Paul Cleary (American football)

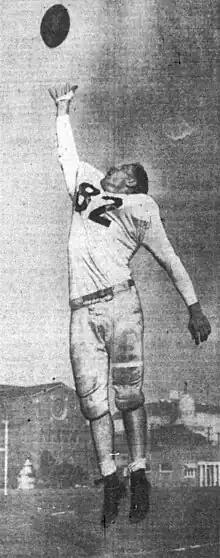
Cleary, circa 1947

Paul Hanson Cleary (February 7, 1922 – January 8, 1996) was a professional American football end in the All-America Football Conference (AAFC). A 10th round selection (77th overall pick) of the 1948 National Football League draft, he played two seasons for the AAFC's New York Yankees (1948) and Chicago Hornets (1949). He played college football for the University of Southern California Trojans (USC) after playing for Santa Ana College teams in 1941 and 1942.